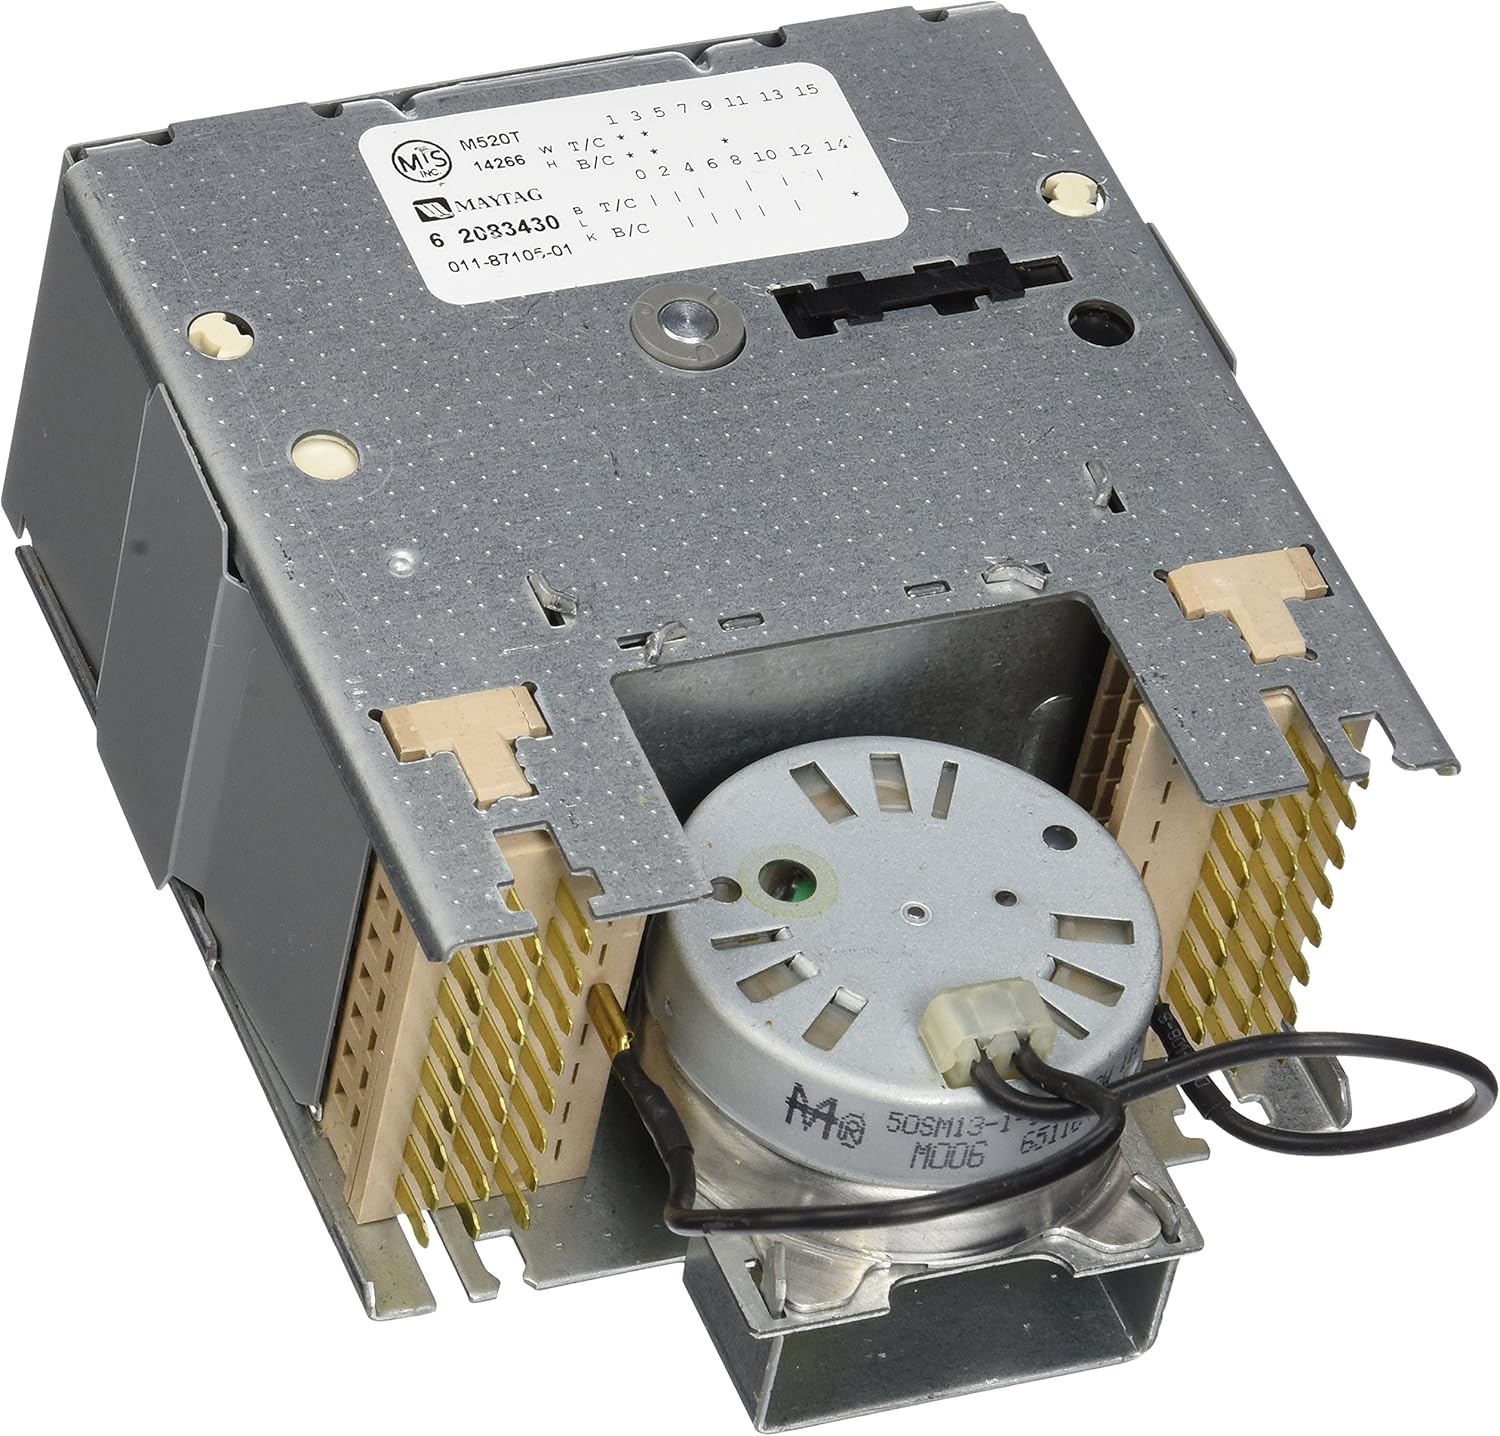
Whirlpool 22001252 Timer
Category: Tools & Home Improvement
Product Description This is a Genuine Replacement Part ,The Model Number and Name for the Following Item: Whirlpool (WHIRA) 22001252 Timer - Washer. From the Manufacturer This is a Genuine Replacement Part ,The Model Number and Name for the Following Item:Whirlpool (WHIRA) 22001252 Timer - Washer
Features: Whirlpool (WHIRA) | Genuine Replacement Part | Appliance-replacement-parts